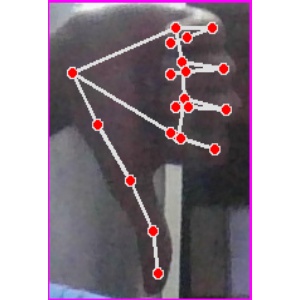
अक्षर: फ